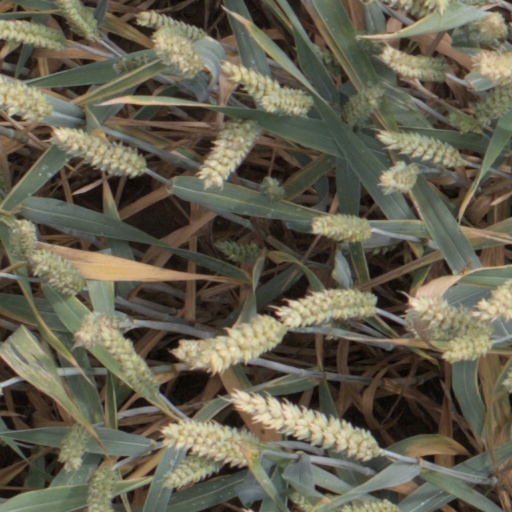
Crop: wheat